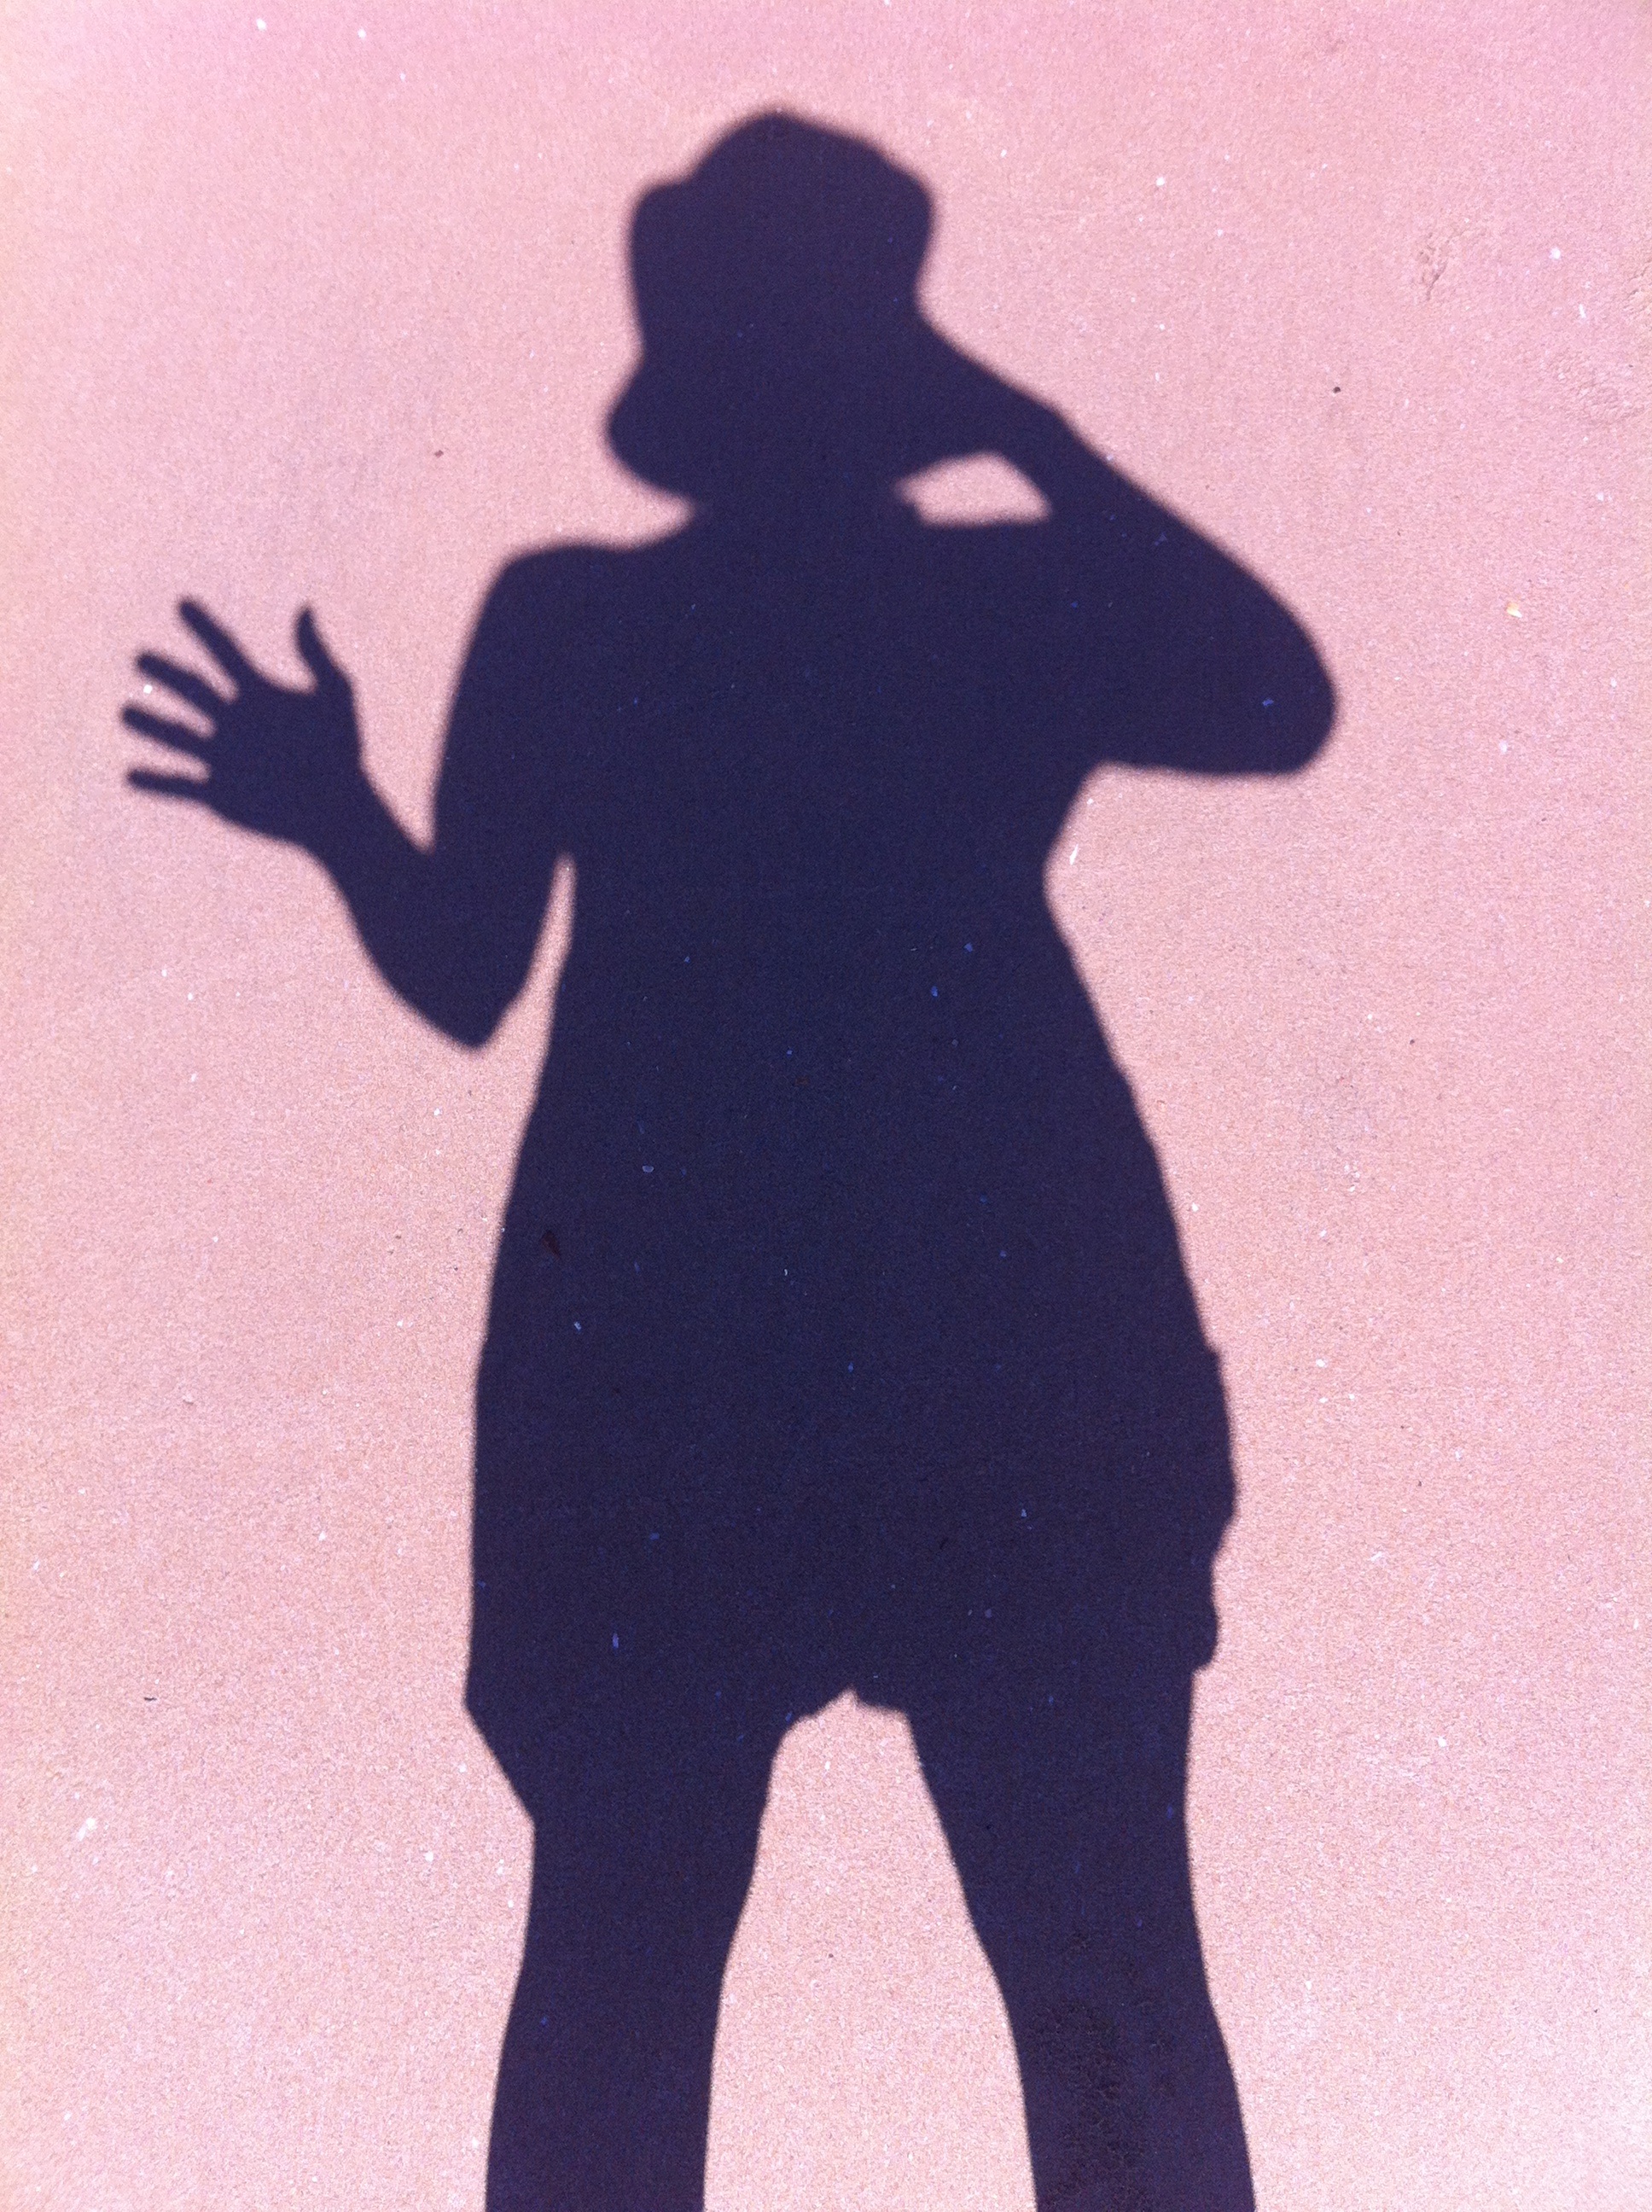
silhouette, person, shadow, illustration